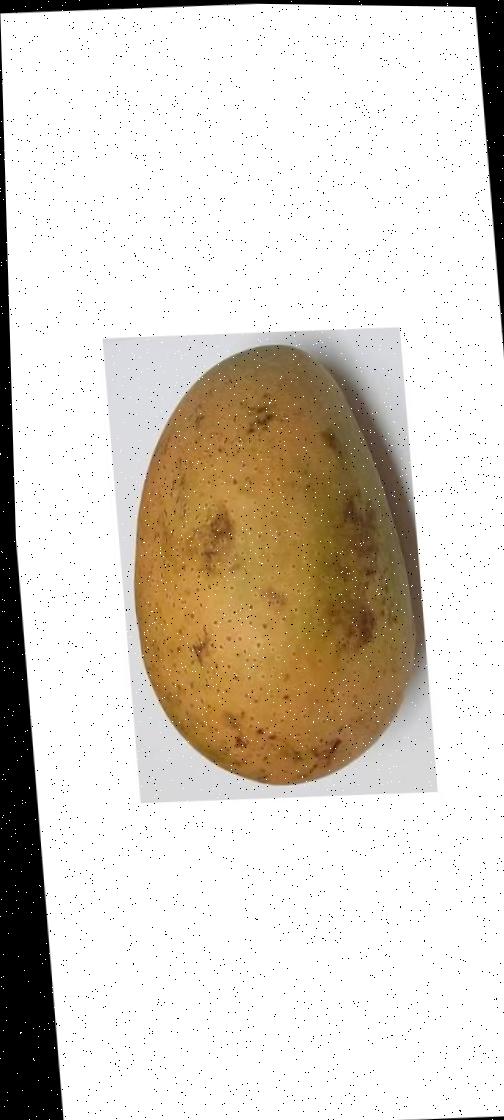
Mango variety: Ashshina Classic